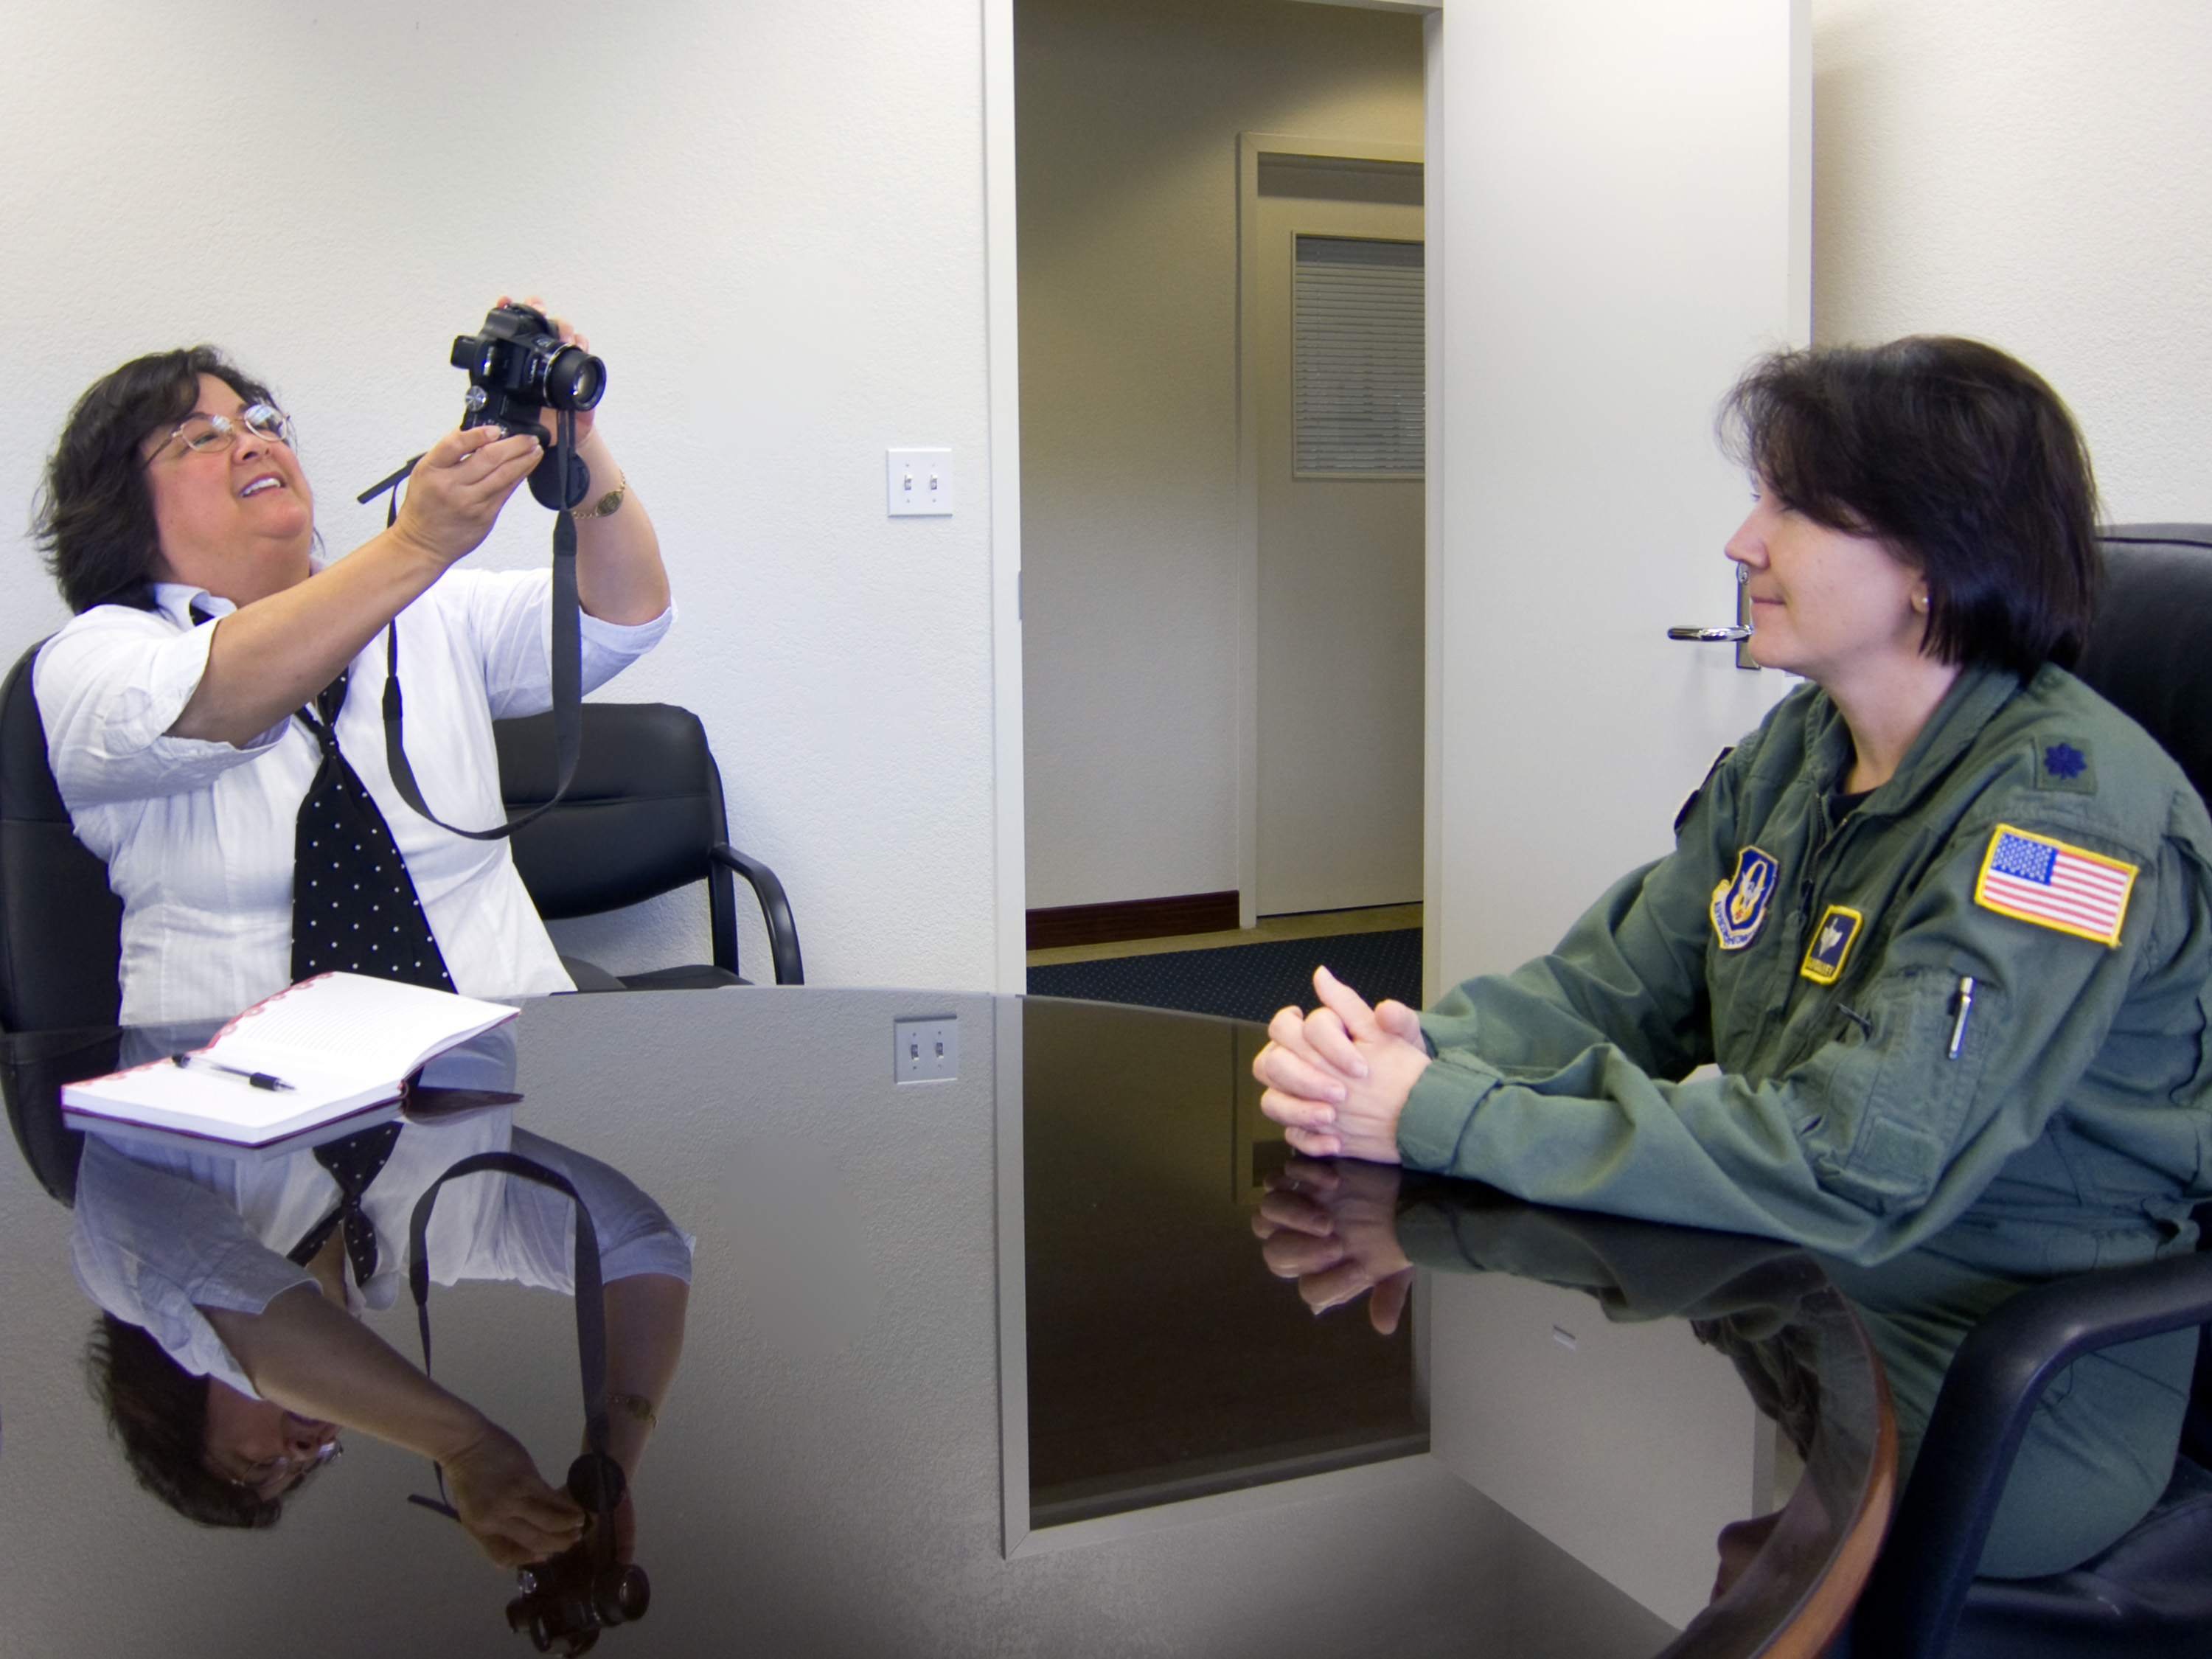
person